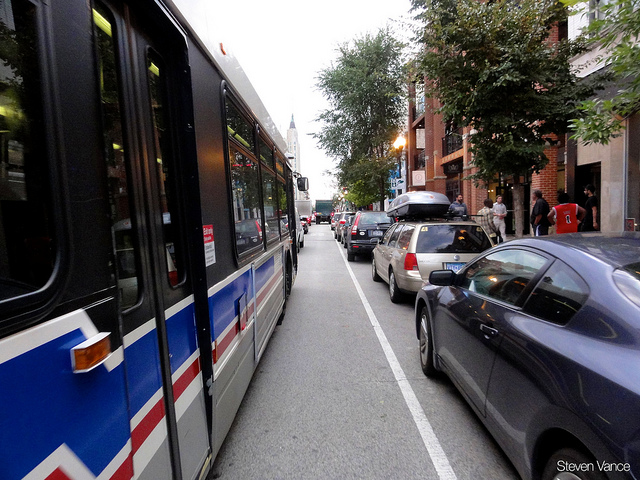
A street with various cars and a blue, grey and white bus.

A bus next to a line of parked vehicles.

A bus passes by a street full of parked cars.

A bus stops beside cars parked along a curb with people on the sidewalk.